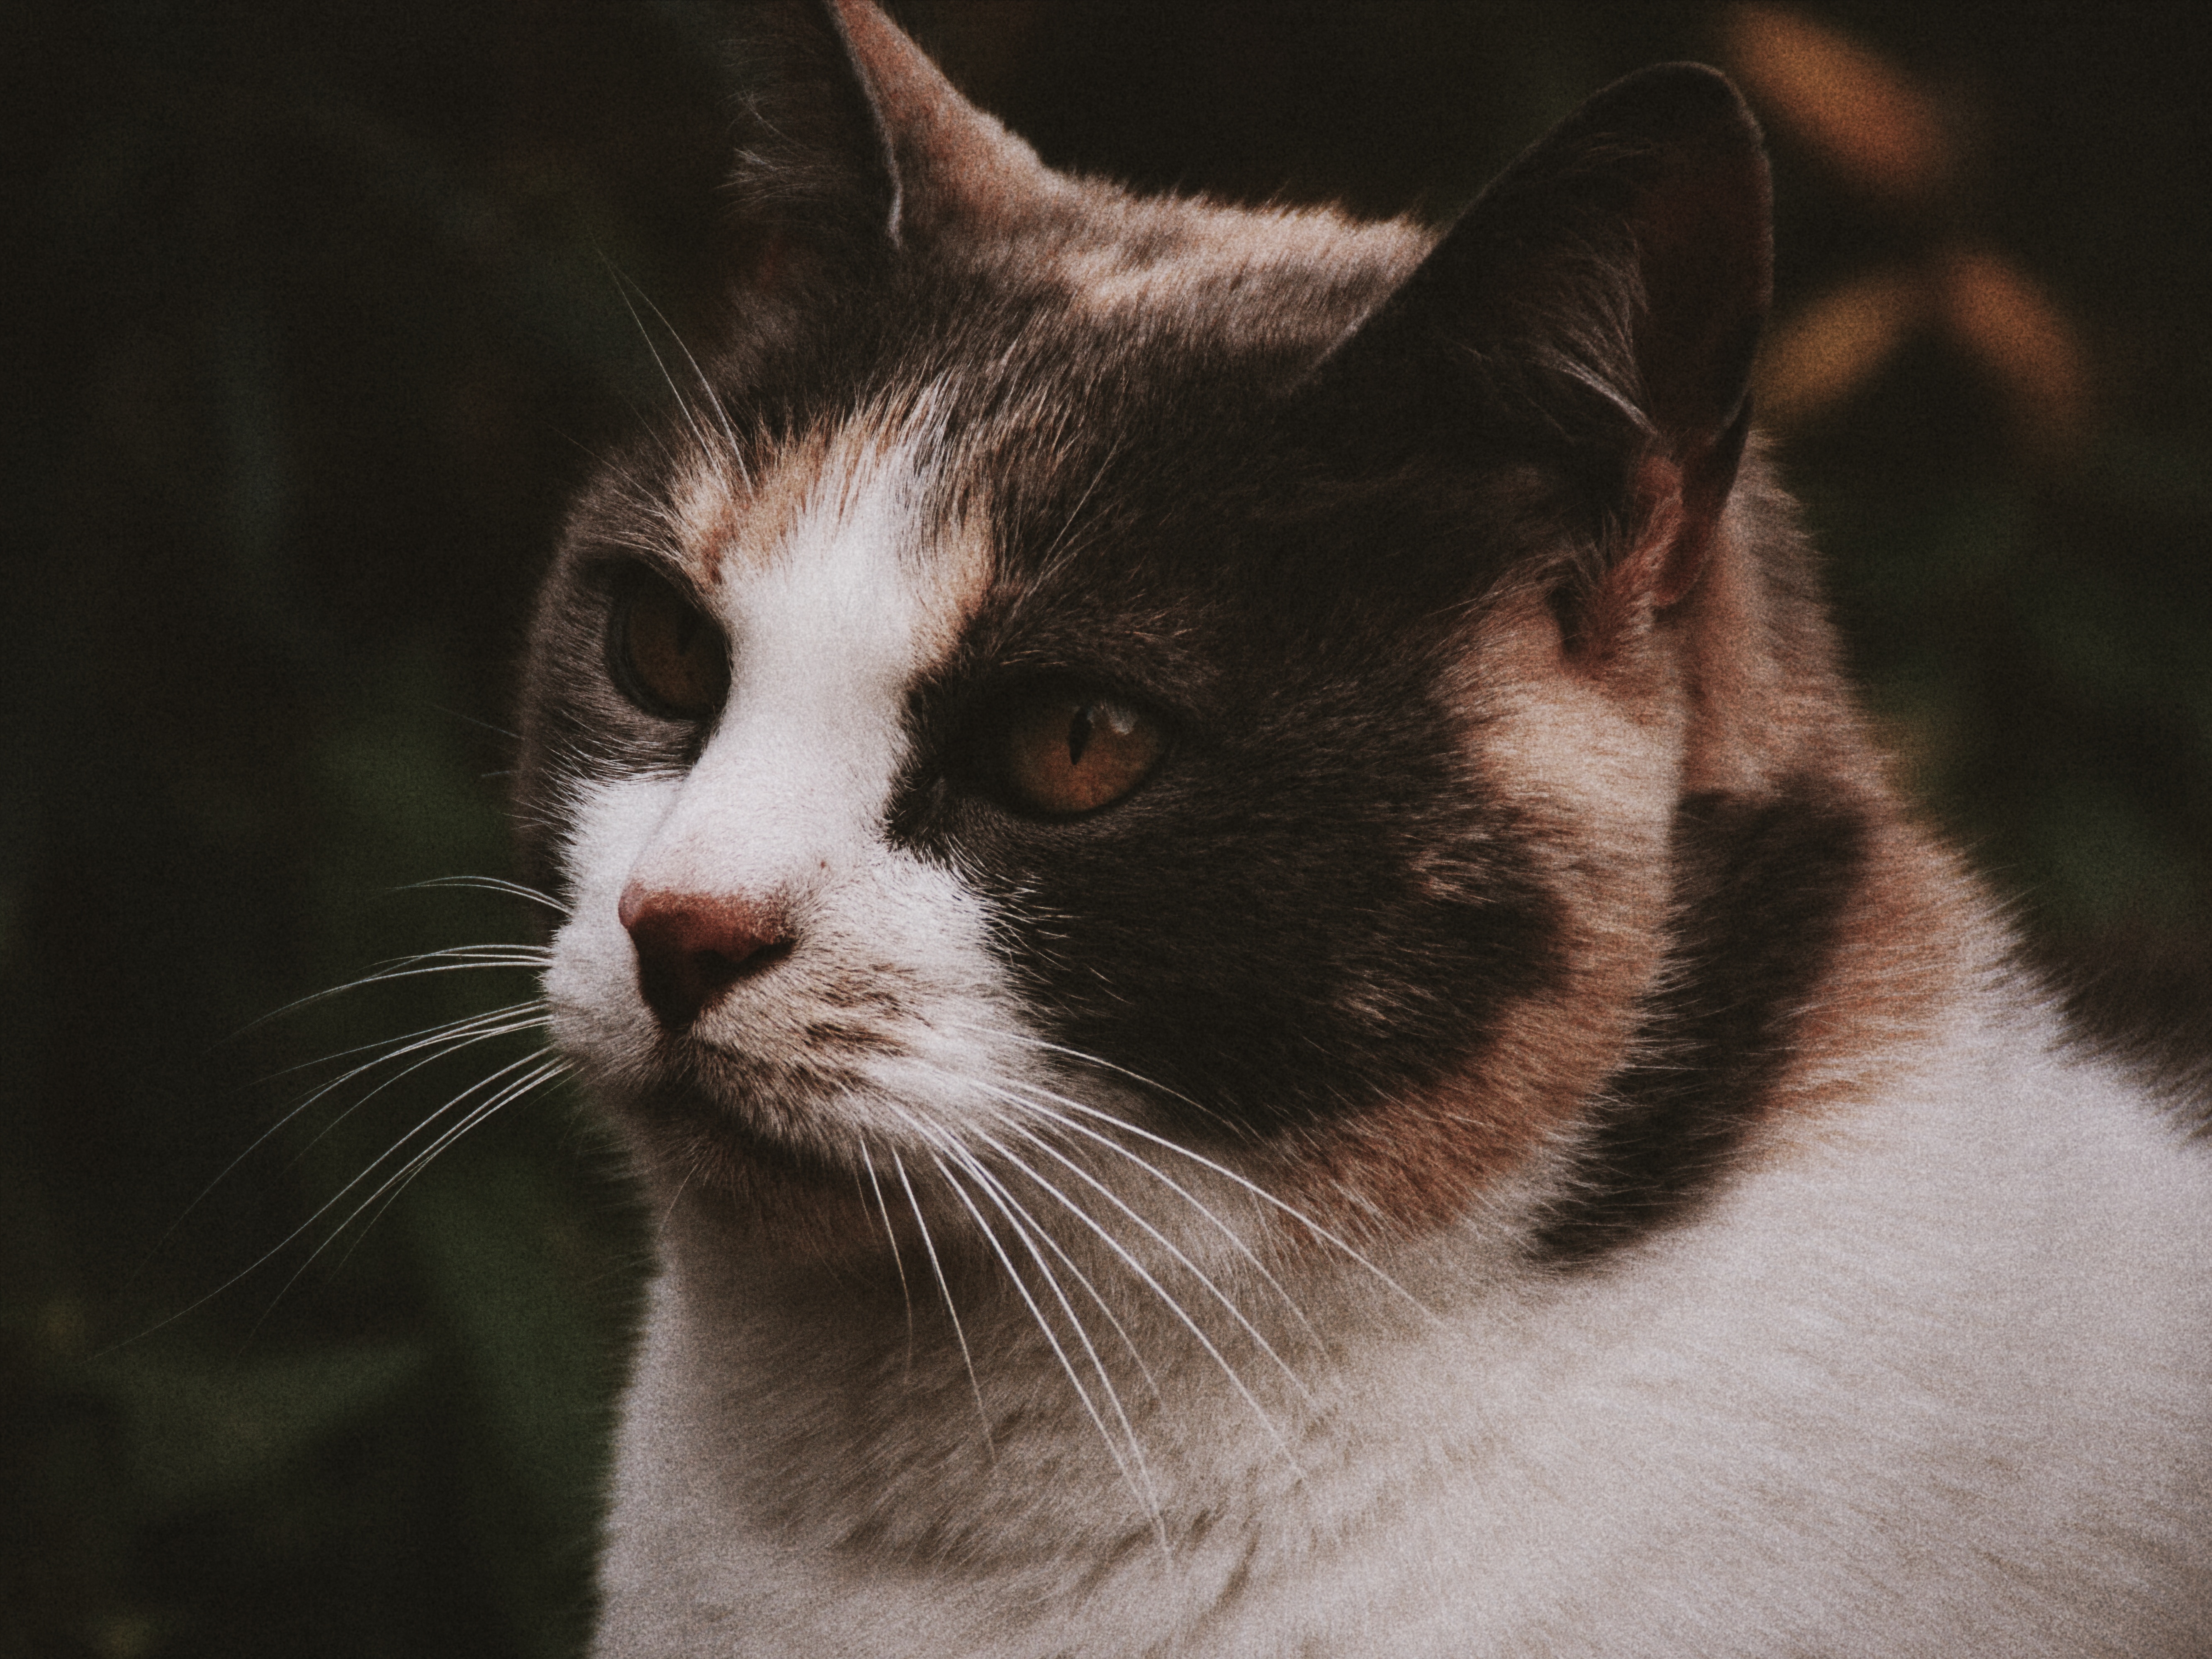
cat, mammal, fauna, close up, nose, whiskers, snout, vertebrate, european shorthair, small to medium sized cats, cat like mammal, carnivoran, domestic short haired cat